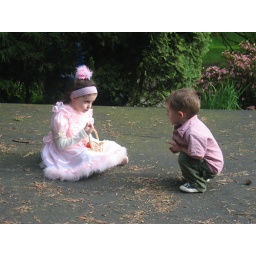
Eliot takes interest in a girl and her basket of candies